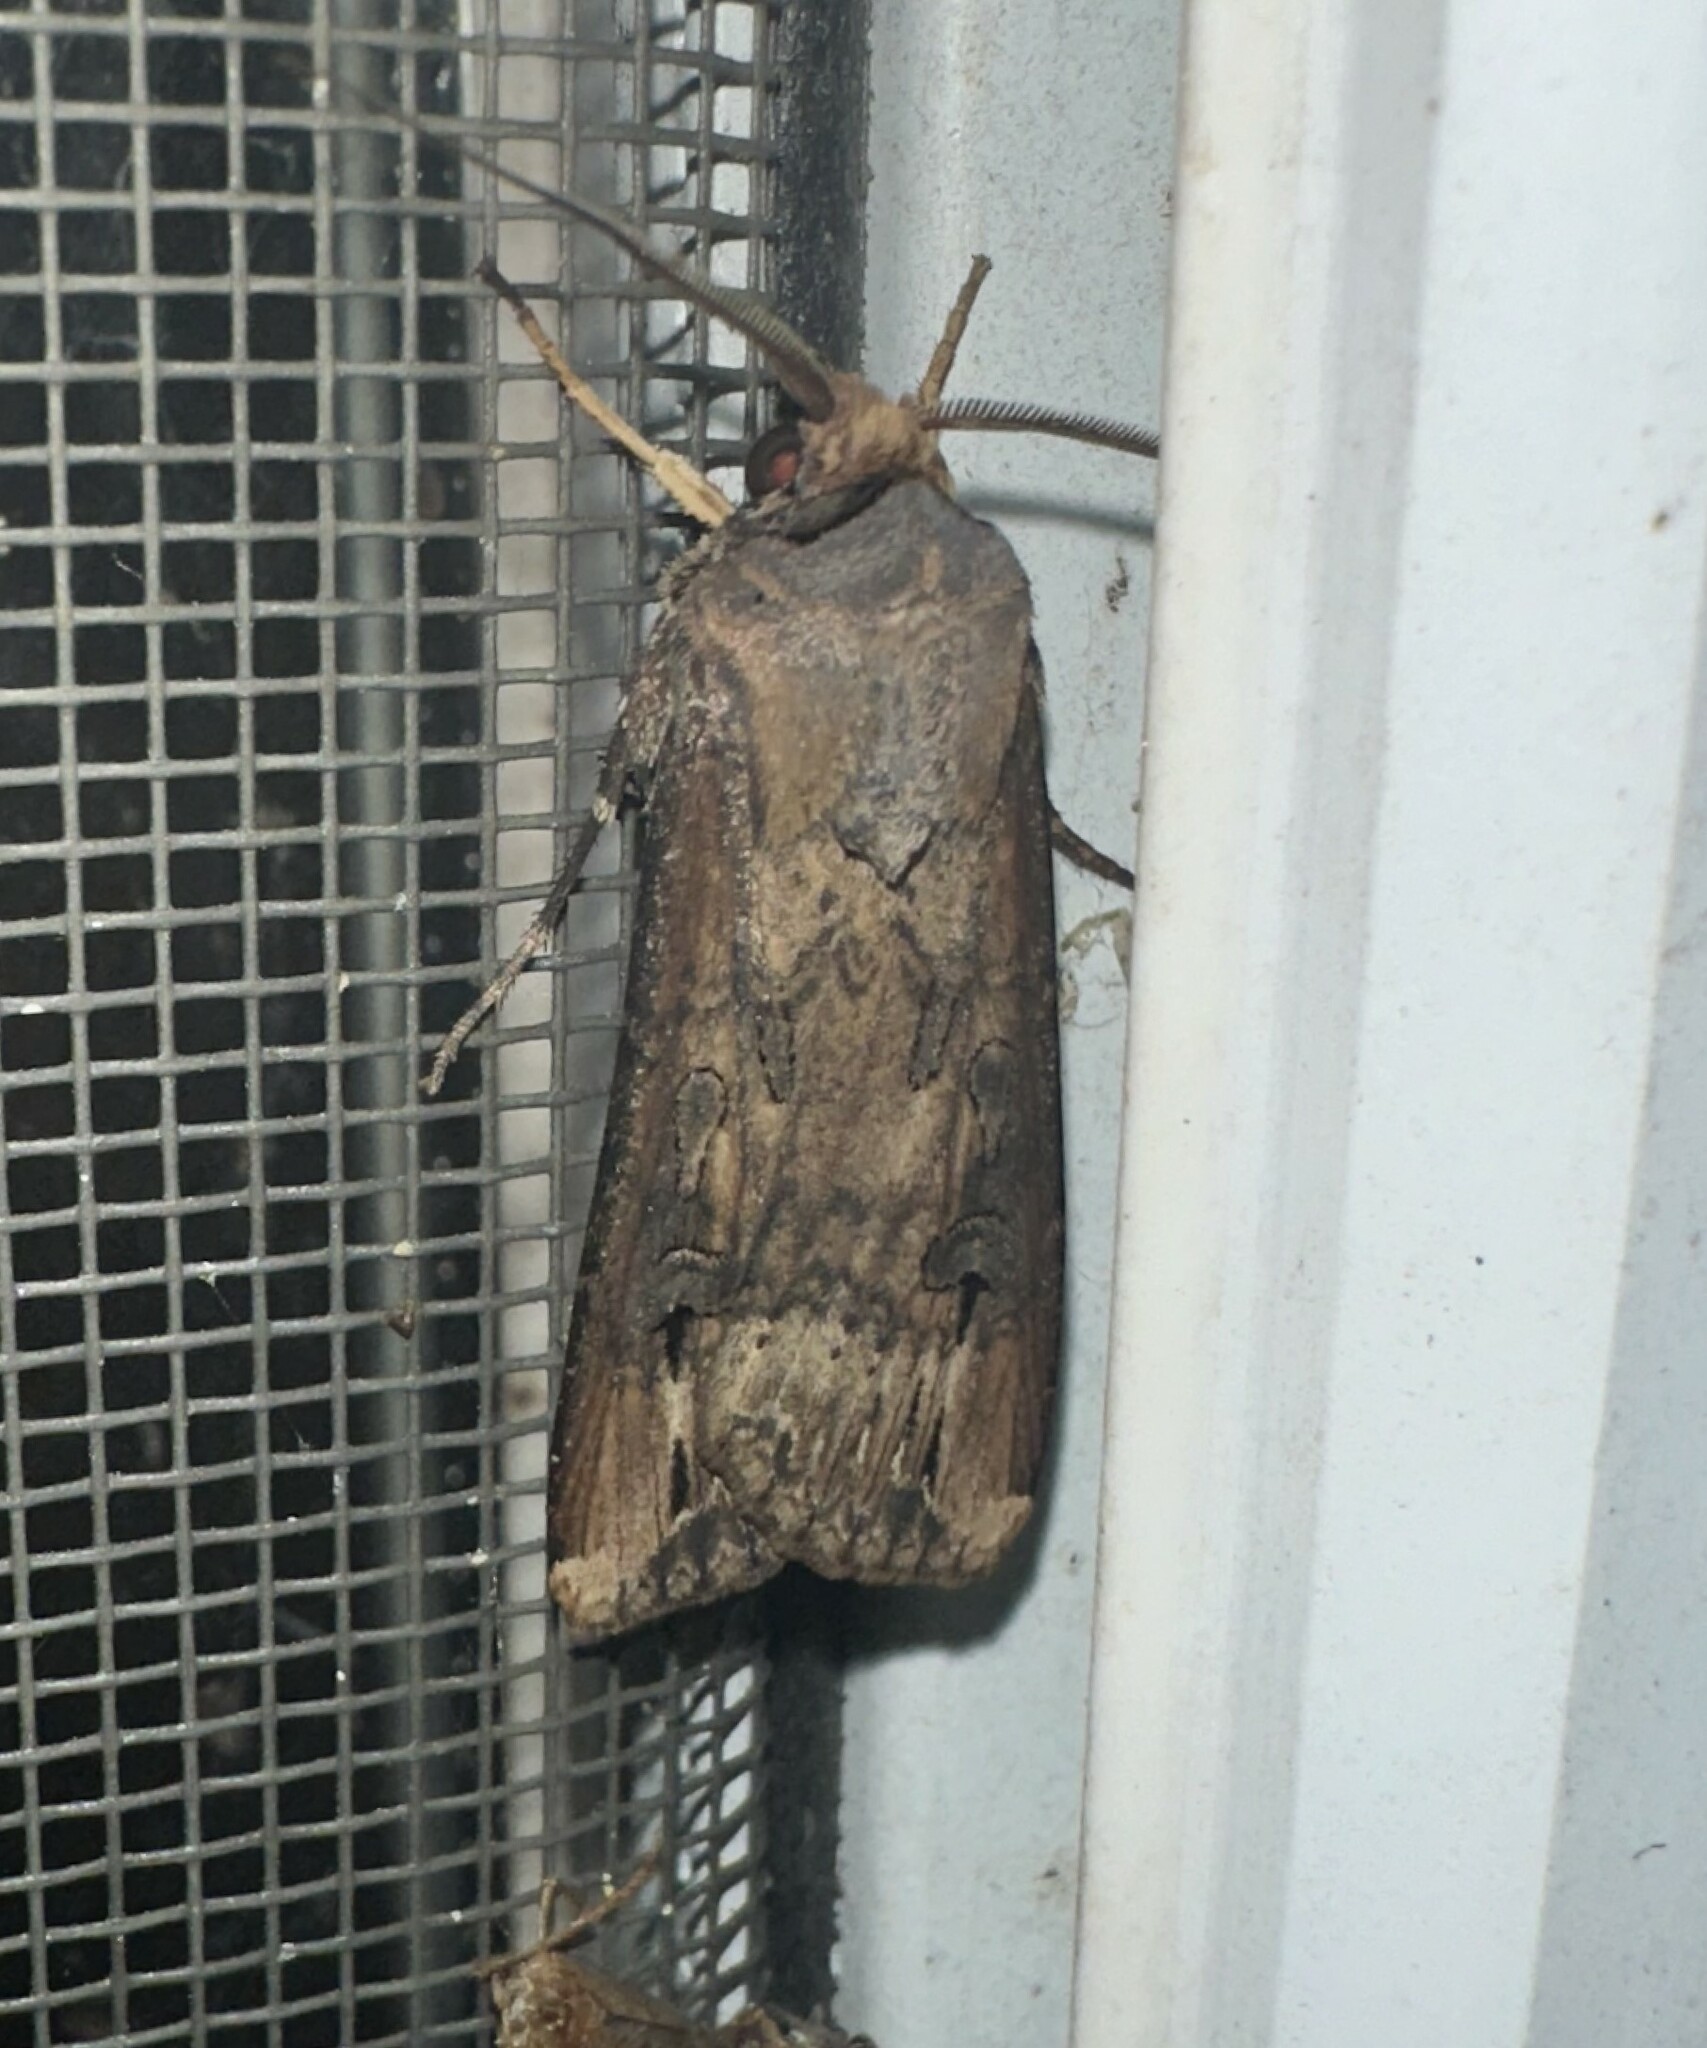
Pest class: cutworms